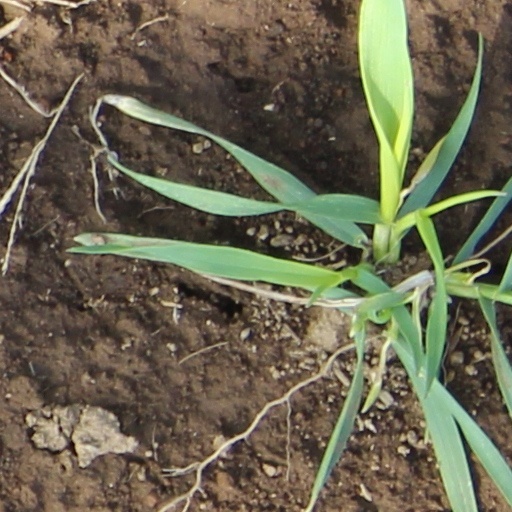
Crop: wheat